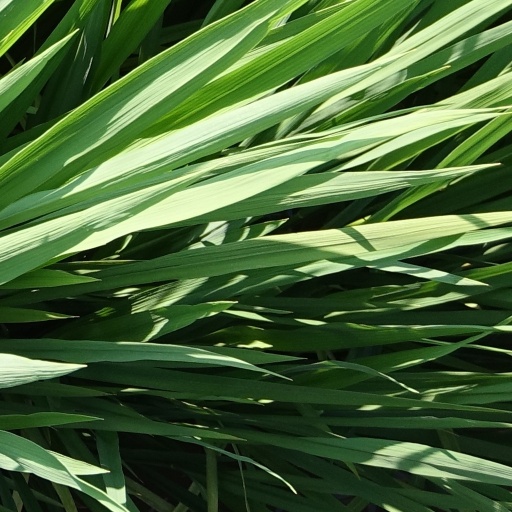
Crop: rice